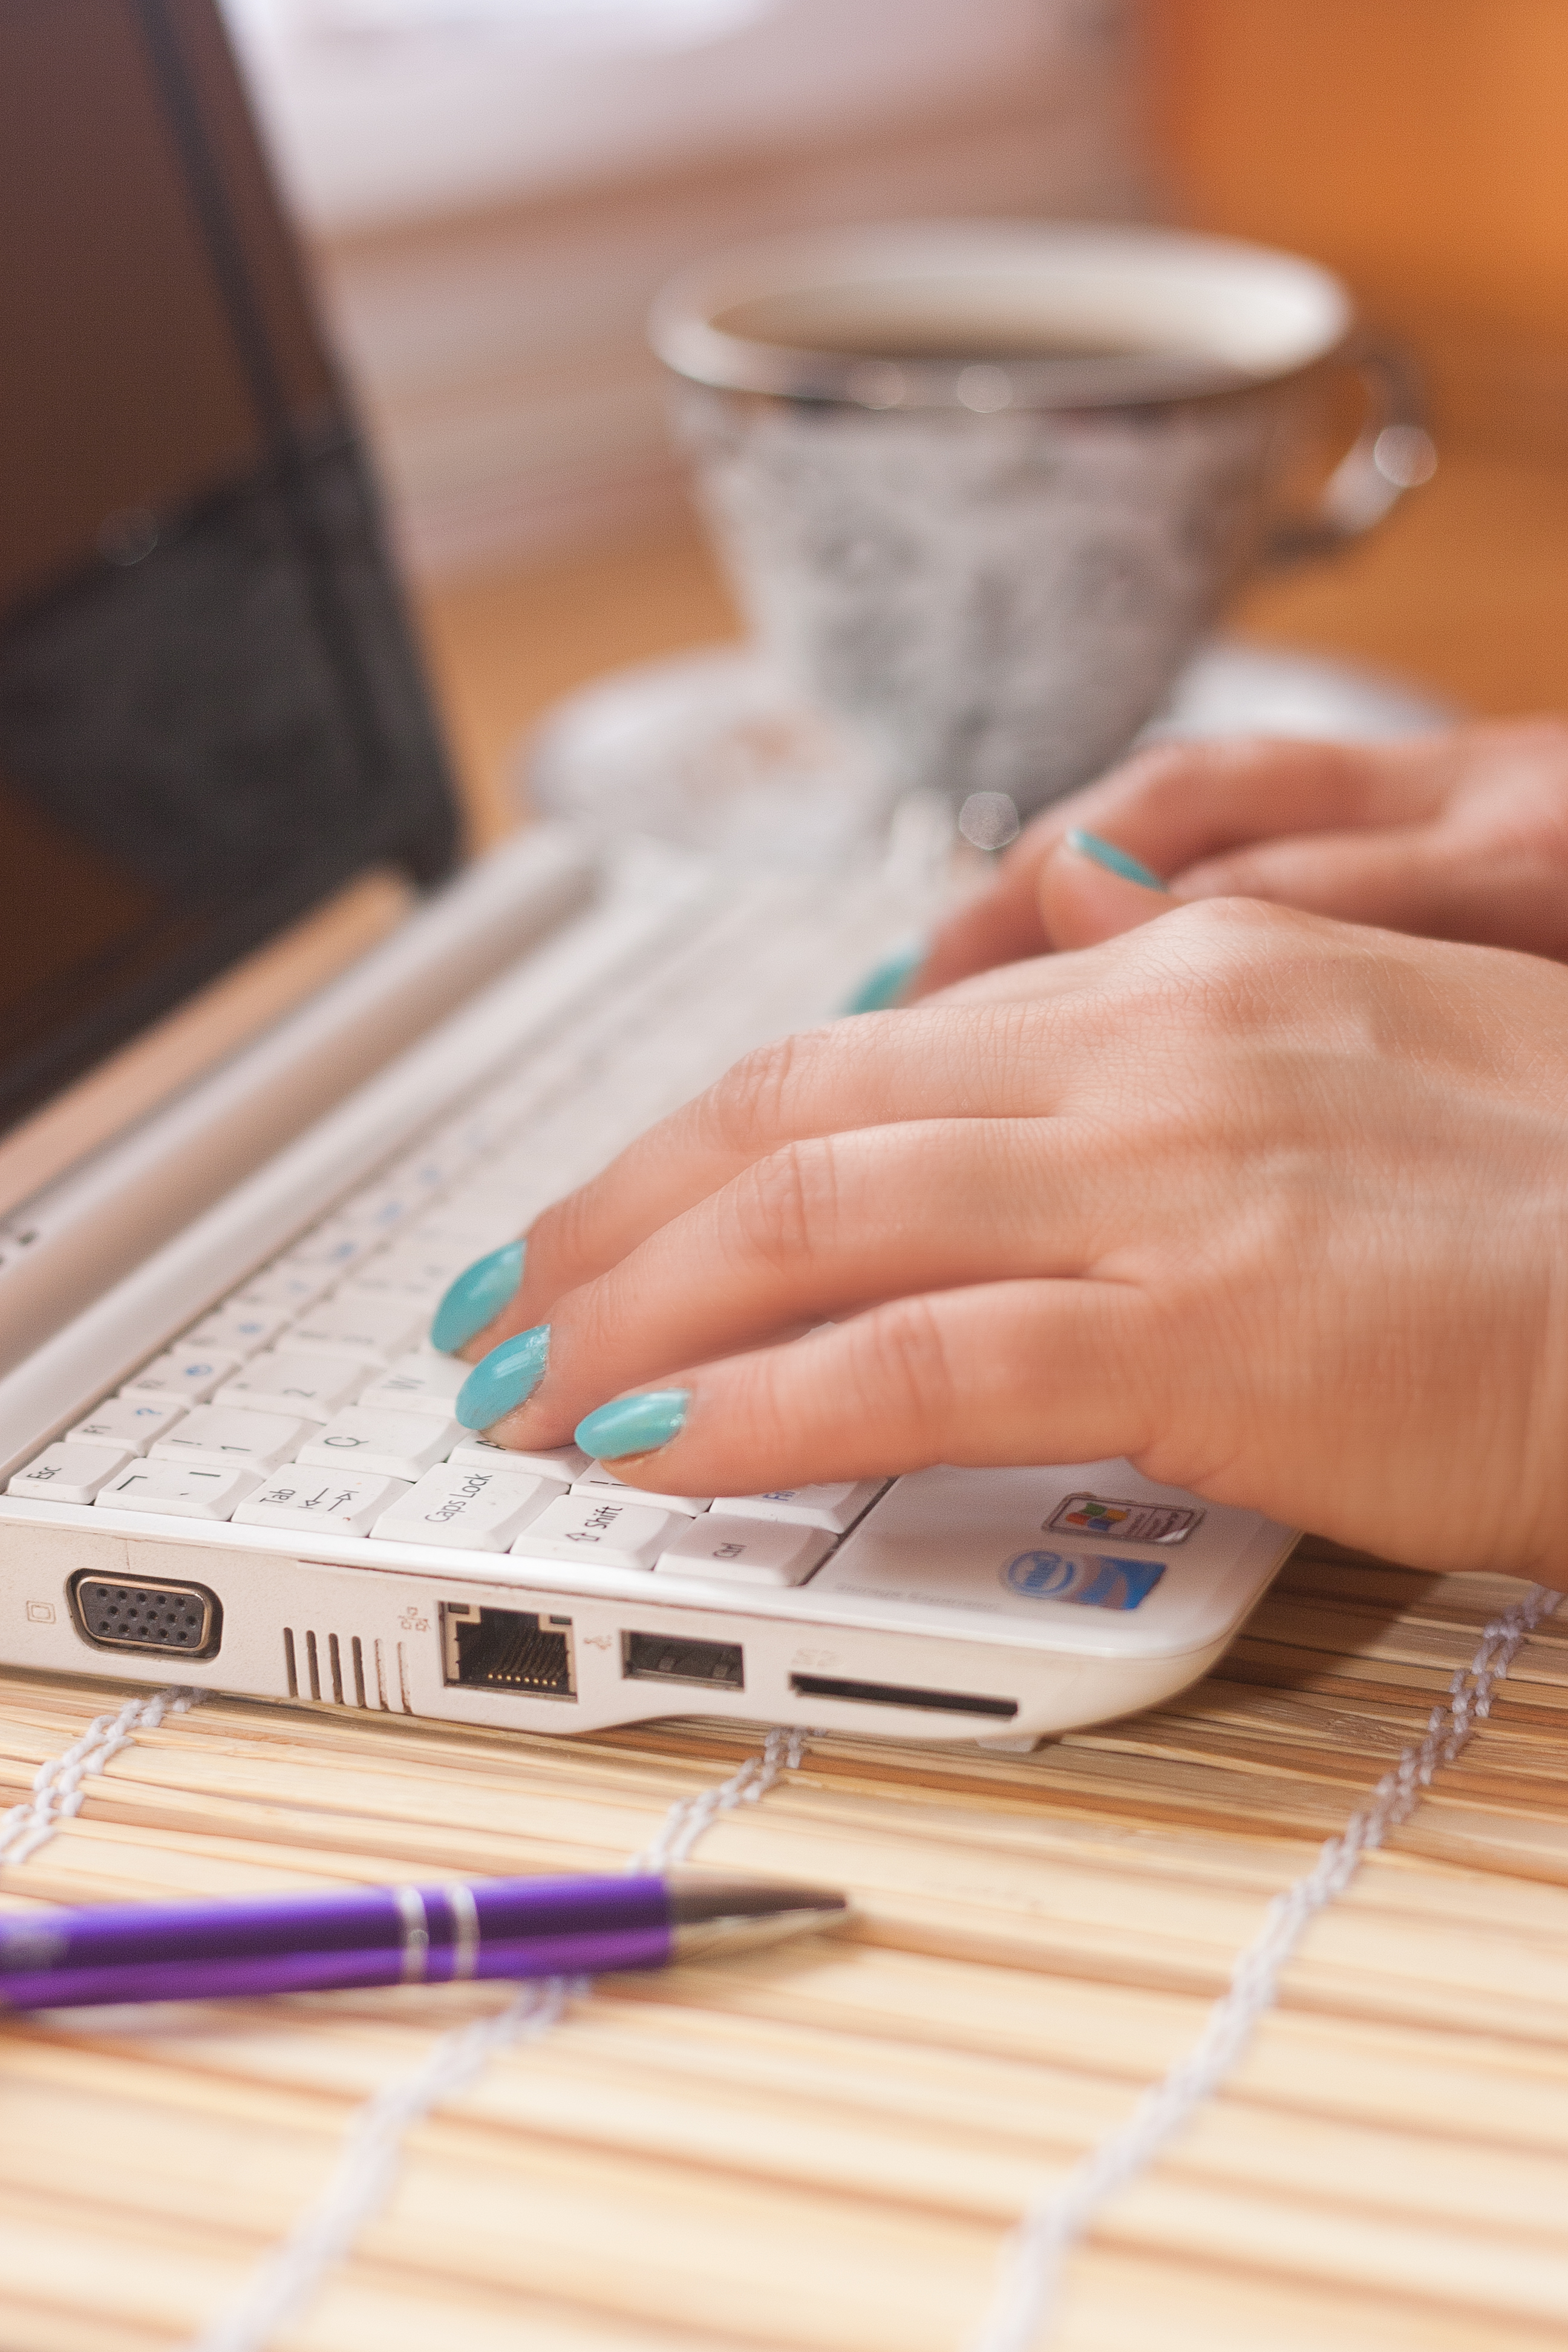
laptop, notebook, writing, hand, typing, working, technology, internet, finger, writer, close up, cash, pc, document